Erfurt Hauptbahnhof

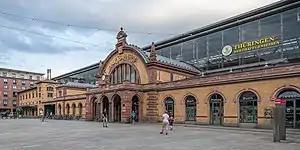
Entrance hall of station building

Erfurt Hauptbahnhof (Erfurt Hbf) or Erfurt Central Station is the central railway station at Erfurt in Germany. It is an important junction on the German rail network, served by numerous local and long-distance rail services. Immediately north of the station is Erfurt's city centre. The station was used by approximately 12.5 million passengers in 2006, an average of about 34,000 per day. The station lies on the Thüringer Bahn, which connects Halle to Bebra. It is served also by the Erfurter Bahn.